The Flintstones: On the Rocks

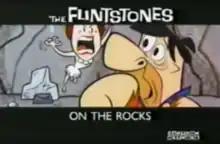

The Flintstones: On the Rocks is a 2001 American animated made-for-television comedy-drama film featuring characters from "The Flintstones" franchise. Co-directed by Chris Savino and David Smith, it was dedicated to Hoyt Curtin (longtime Hanna-Barbera conductor and composer) and William Hanna (creator of "The Flintstones" and founder of Hanna-Barbera Productions with partner Joseph Barbera). It premiered on November 3, 2001 on Cartoon Network. In addition to the show's traditional animation style, the film also utilizes stop-motion animation.